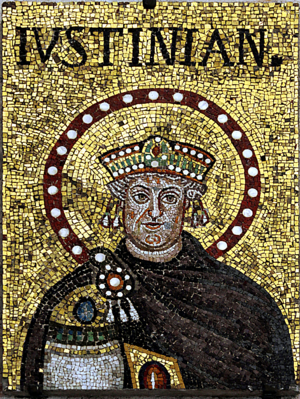
Au milieu du VIᵉ siècle après Jesus-Christ, deux moines, avec le soutien de l'empereur byzantin Justinien Iᵉʳ, réussissent à introduire clandestinement des œufs de vers à soie dans l'Empire byzantin, ce qui conduit à la mise en place de l'industrie byzantine de la soie. Cette acquisition de vers à soie provenant de Chine permet aux Byzantins d'acquérir le monopole de la soie en Europe.